2007 ACC Championship Game

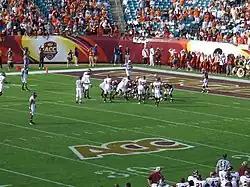
Matt Ryan and the Boston College offense (dark uniforms) are backed up deep in their own territory as the first half comes to an end.

On the ensuing possession, Boston College needed only seven plays and just under three minutes to travel 74 yards. The drive culminated in a 14-yard quarterback scramble for a touchdown. Duane Brown, who had blocked the first Boston College field goal attempt, again charged through the Boston College offensive line and blocked the extra point attempt. This time, the ball bounced into the hands of Virginia Tech's Brandon Flowers, who returned it 75 yards for a defensive two-point conversion. The play kept Boston College's lead within a single touchdown and extra point. With 5:27 remaining in the half, the score was now 16–9 in favor of Boston College.